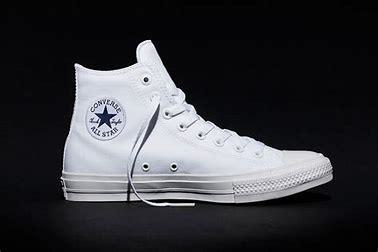
Brand: Converse
Model: Chuck Taylor All Star Ii